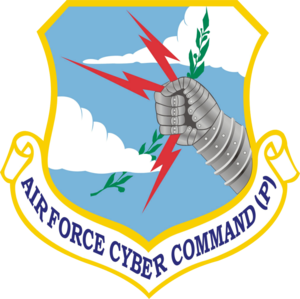
L'USAF Cyber Command annoncé en septembre 2006 a été créé le 18 septembre 2007 sous le surnom d'AFCYBER à titre provisoire par Michael W. Wynne, alors secrétaire de l'United States Air Force.